St Buryan's Church

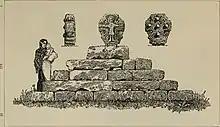
One of the crosses in the churchyard

"Crosses in St Buryan parish": Arthur Langdon (1896) records twelve crosses in the parish of which one is in the churchyard. A letter, dated 25 June 1879, to The Cornishman newspaper complained of the platform of the village cross, in front of the churchyard gate, being used as the site for the mid-summer bonfire, leaving the cross blackened and charred.